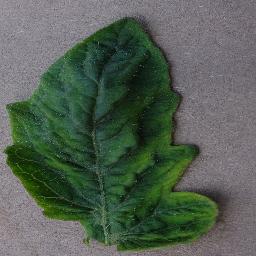
Label: Tomato___Tomato_Yellow_Leaf_Curl_Virus